Gustav Koerner

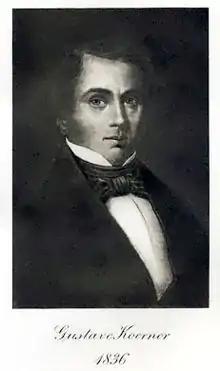
Koerner in his youth.

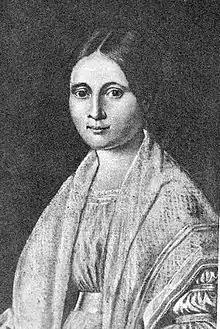
Sophie Koerner, "née" Engelmann (1815–1888), spouse of Gustav Koerner

On 1 May 1833, Koerner boarded a ship in Le Havre sailing to North America with a group of emigrants headed by the patriarch of the Engelmann family, whose son Theodor was an old friend of his from college. On the passage he became engaged to his future wife Sophie, a daughter of Engelmann's who was born in Imsbach in the Palatinate, a historic region of Germany. A year earlier, as a vanguard for the family, her cousin George Engelmann had explored the region of the Midwestern United States. George was also from Frankfurt, about the same age as Gustav, and had attended the same school, receiving a degree as M.D. and later becoming a famous expert in the botany of North America.